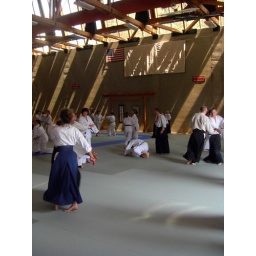
The sunlight coming through the windows shifts as each day unfolds, creating beautiful patterns along the wall in the late morning.